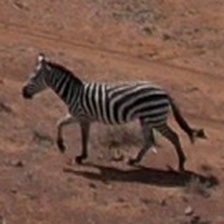
Pose orientation: left